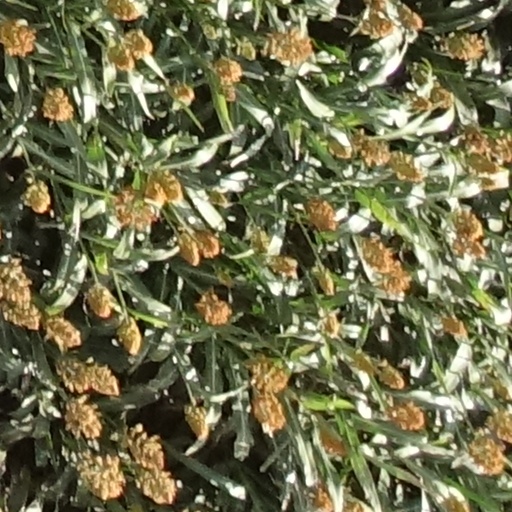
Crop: sorghum